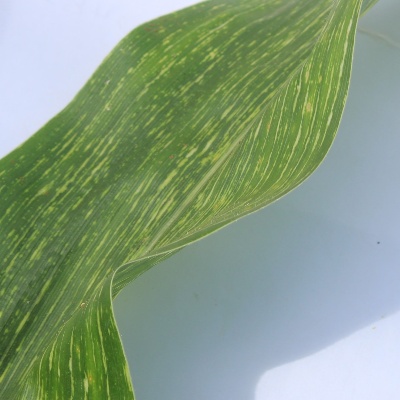
Crop: Maize
Condition: streak virus